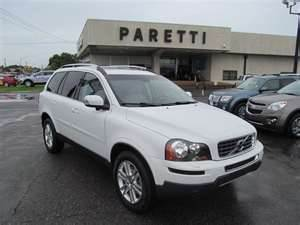
Car model: 2007 Volvo XC90 SUV